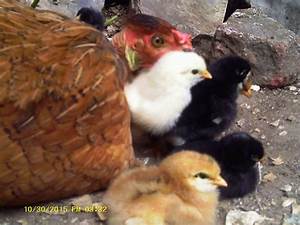
Label: gallina